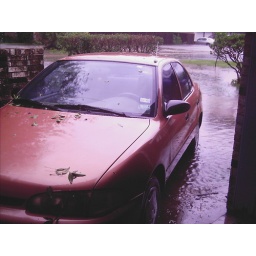
water on the porch..getting ready to come in the house